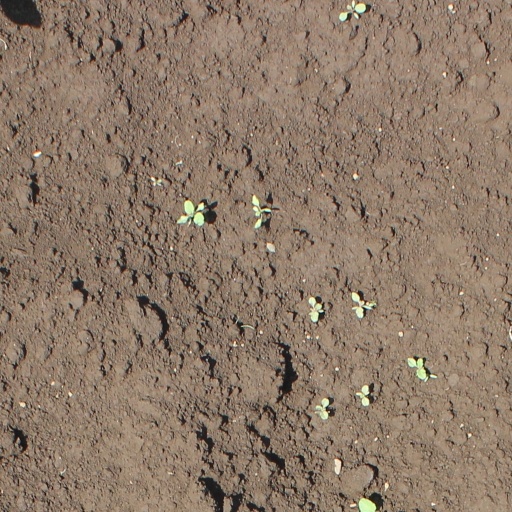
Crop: soybean